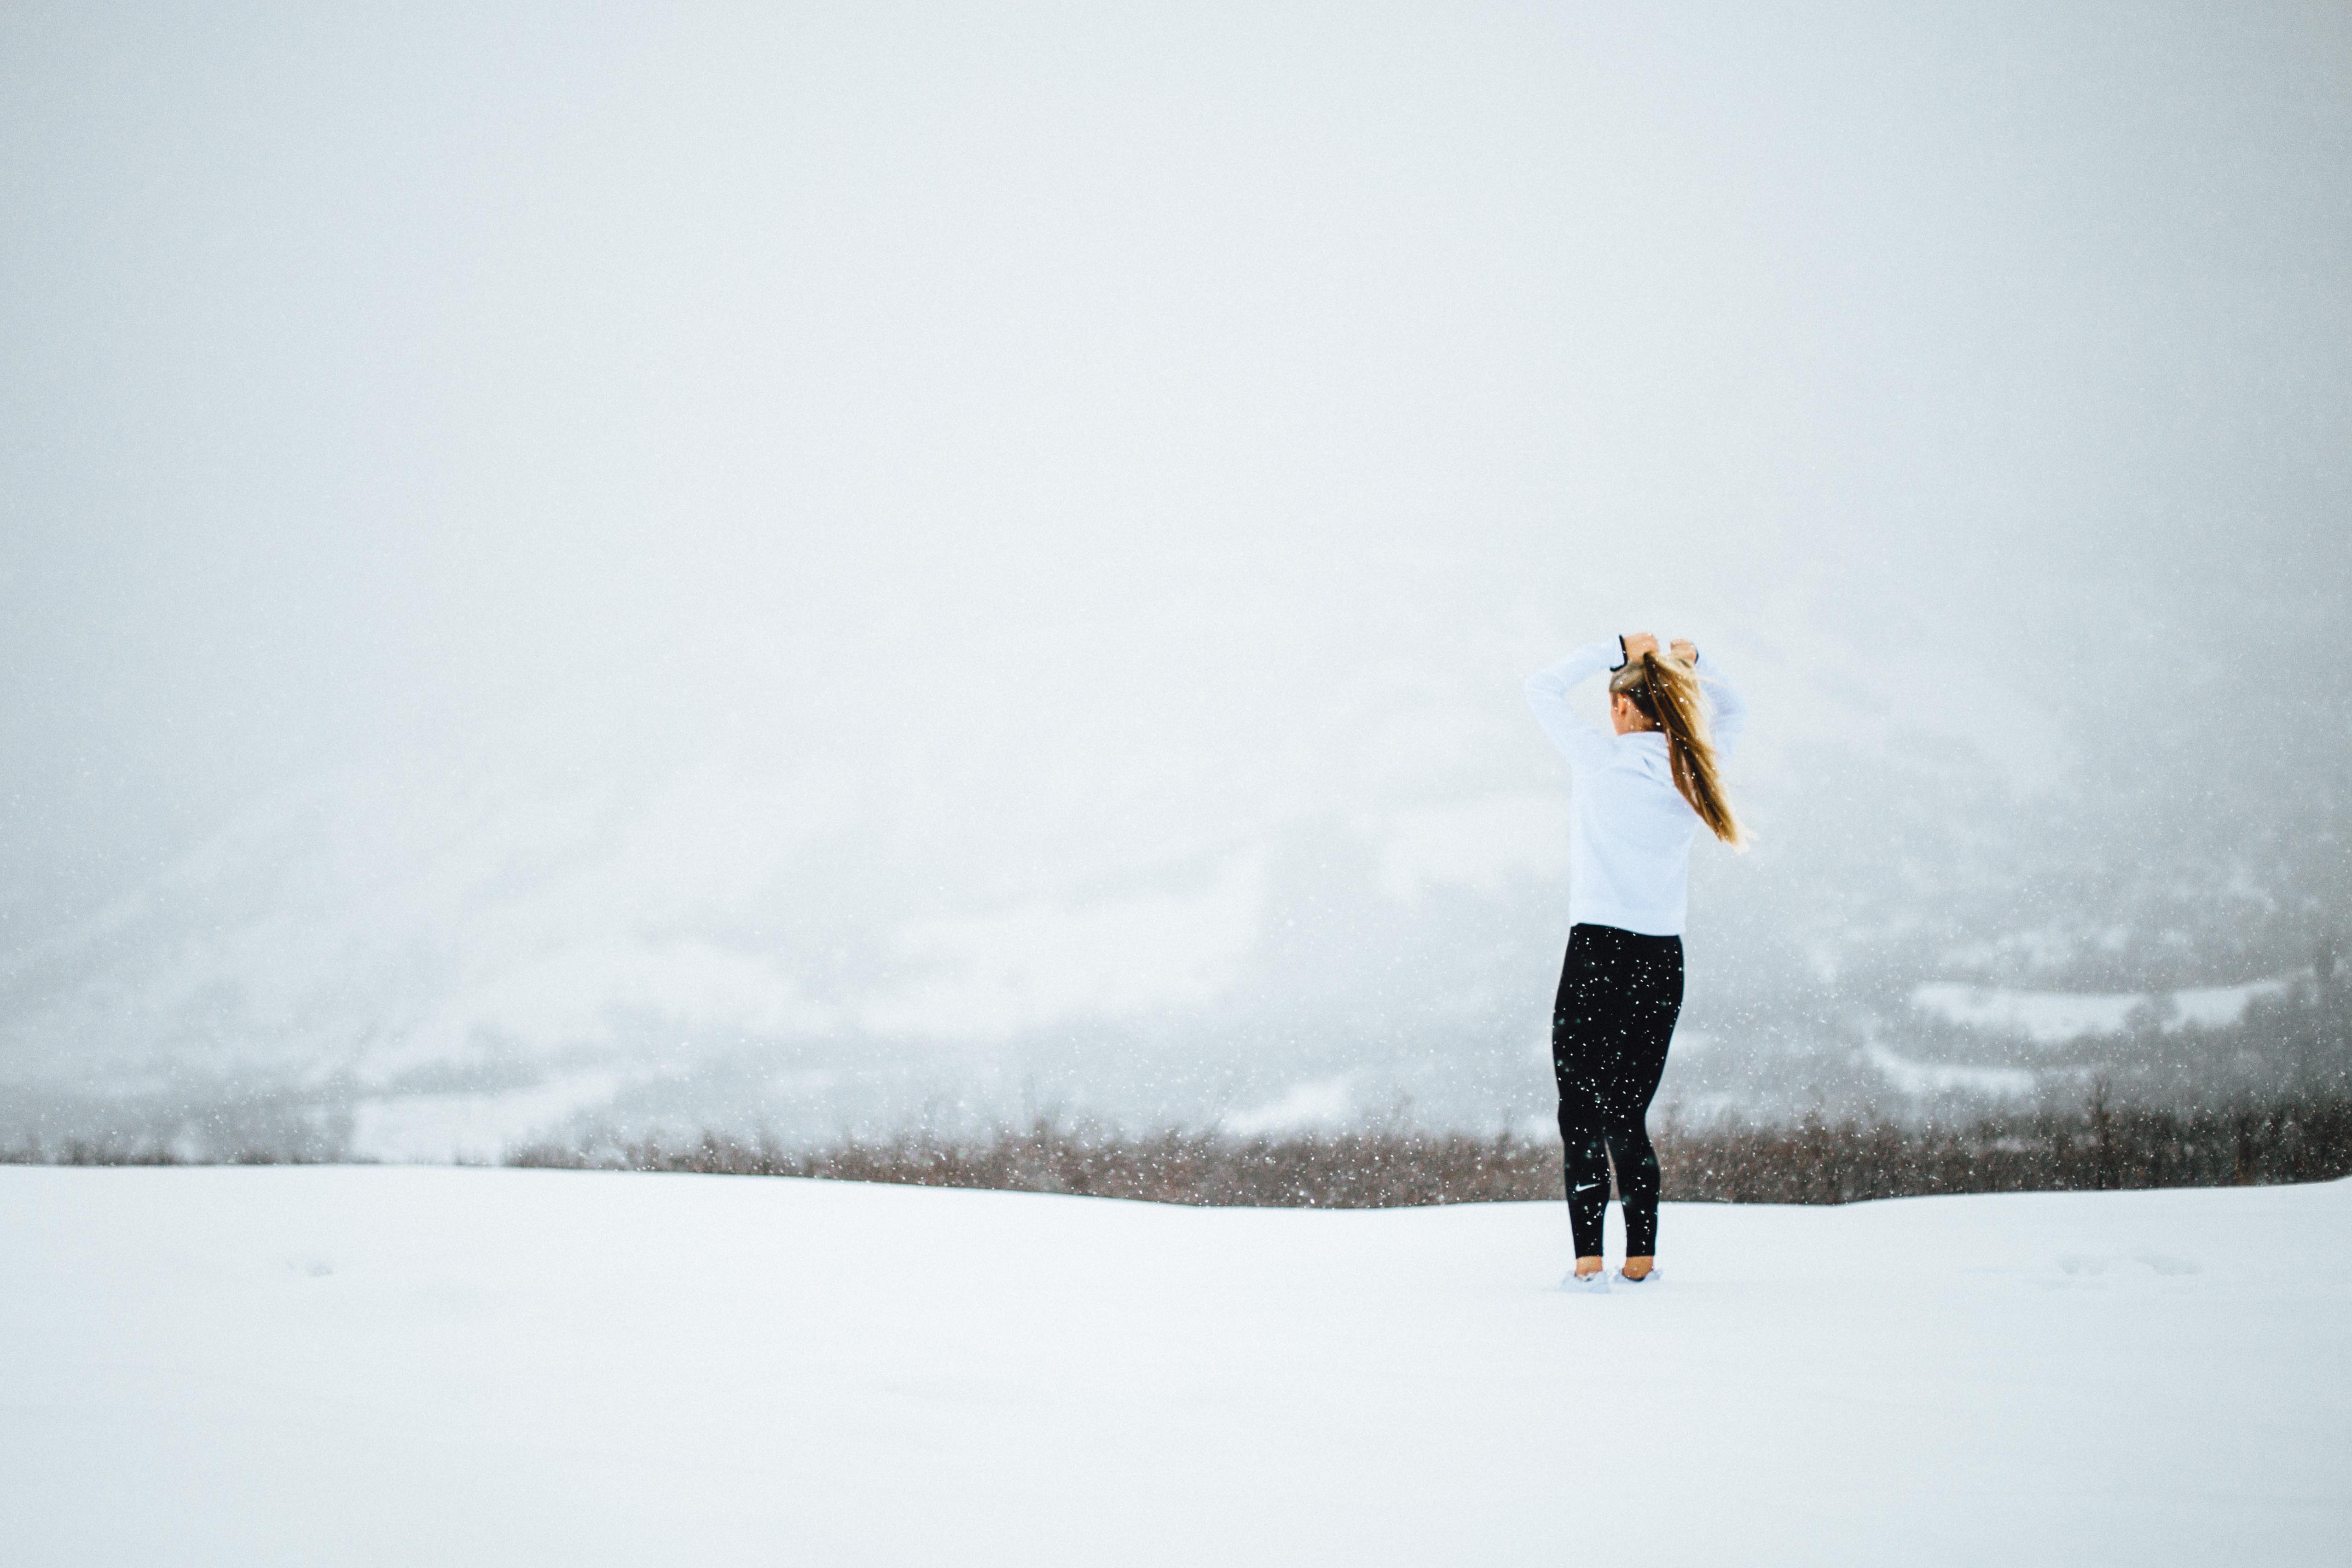
person, snow, winter, girl, woman, weather, blonde, season, footwear, freezing